Lloret de Mar

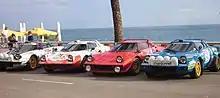
Lancia Stratos in the Rally Costa Brava of Lloret de Mar, November 2008 (Rally Catalunya, WRC)

Es Tint is a small property where Lloret's fishermen went until the 1960s to dye their nets, using a liquid produced by boiling water and pine bark. This was when nets were made of hemp, esparto and, later on, cotton. The nets were dyed by means of an ancient technique used throughout the Mediterranean, which consisted of soaking the nets in the liquid previously boiled in the cauldron until they were well impregnated. They were then wrung and put out to dry on the beach. The dye served both to increase the durability of the nets and to camouflage them in the sea.